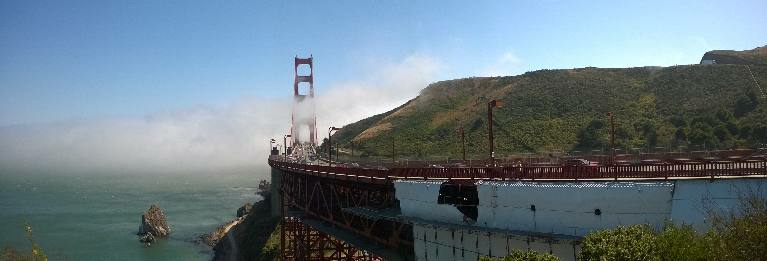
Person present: No